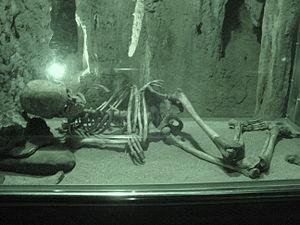
La grotte de Nerja est située en communauté autonome d'Andalousie, dans la localité de Maro appartenant à la commune de Nerja.